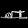
Label: Sandal